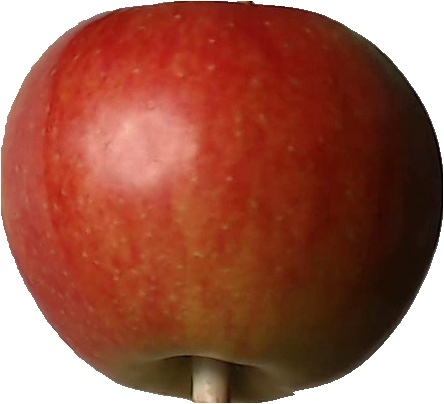
Label: apple_red_2